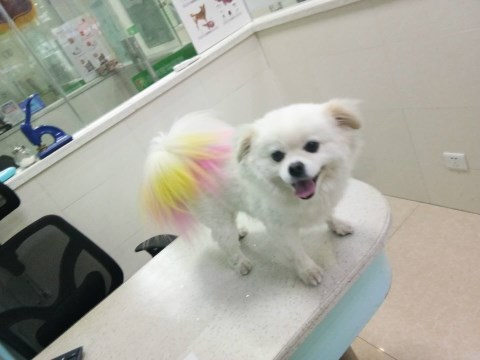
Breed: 1936-n000005-Pomeranian